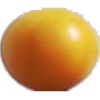
Label: Cherry Wax Yellow 1